Eindhoven

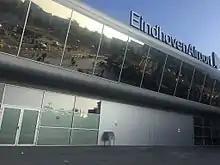
Eindhoven Airport

The Effenaar is a popular music venue and cultural center in Eindhoven, and is located at the Dommelstraat.